Enrico Forlanini

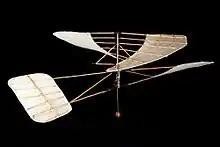
Experimental helicopter by Enrico Forlanini (1877), exposed at the Museo nazionale della scienza e della tecnologia Leonardo da Vinci of Milan

Enrico Forlanini was born to Francesco Forlanini, a notable physician and director of the "Ospedale Fatebenefratelli" in Milan. After elementary school he attended one of the three Milan "Regie Scuole Tecniche", in 1863 he entered the Military College of Turin.